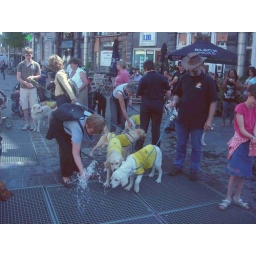
Alix is a female golden retriever and a service dog in training. Picture taken by her foster family.